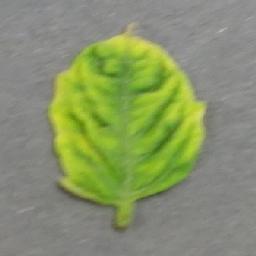
Label: Tomato___Tomato_Yellow_Leaf_Curl_Virus